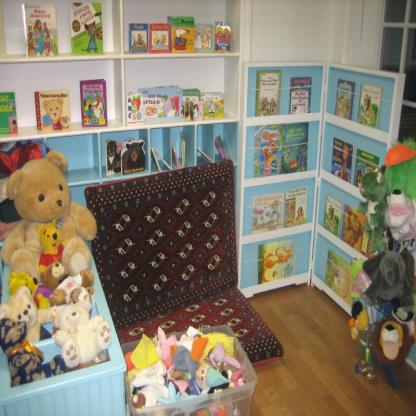
Scene: Indoor